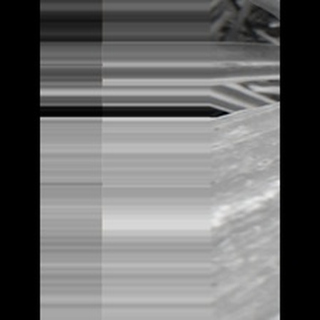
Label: sugarcane_rust